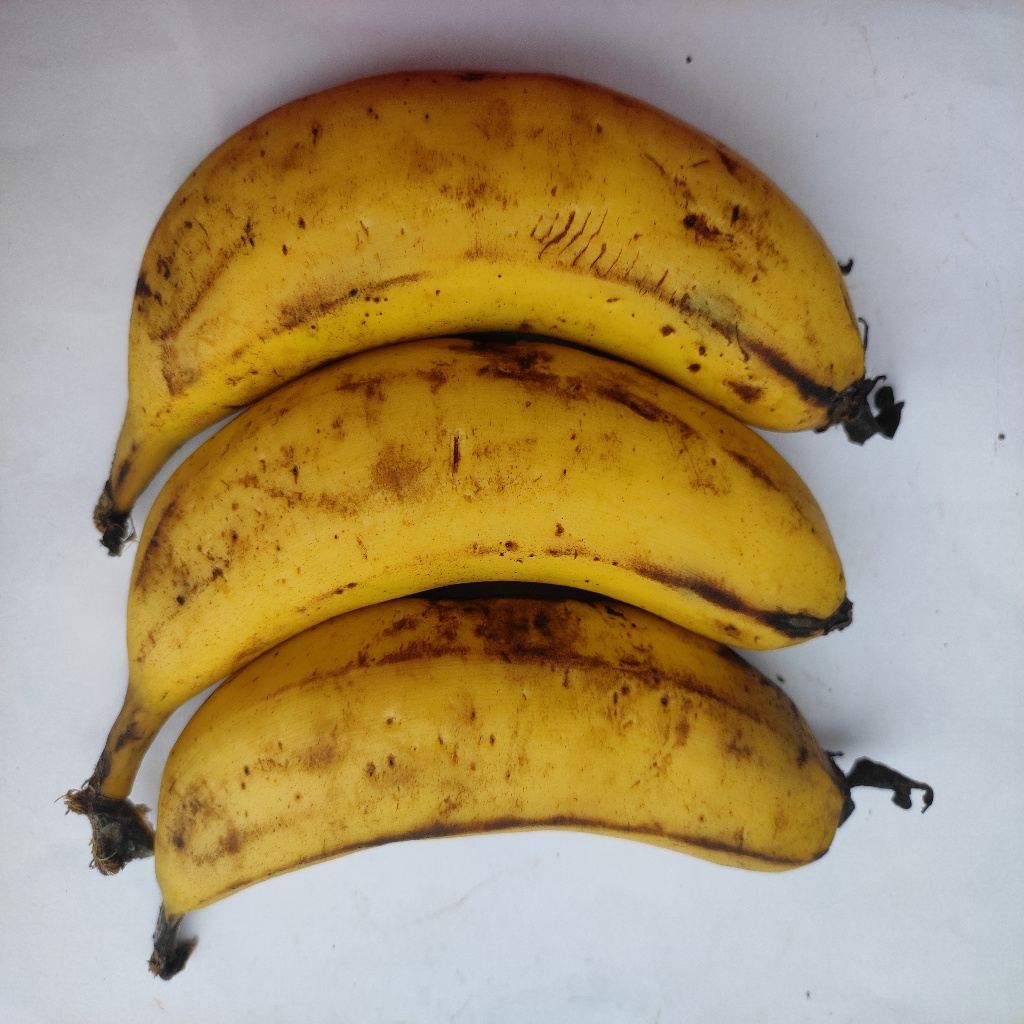
Crop: banana
Quality class: Class_B